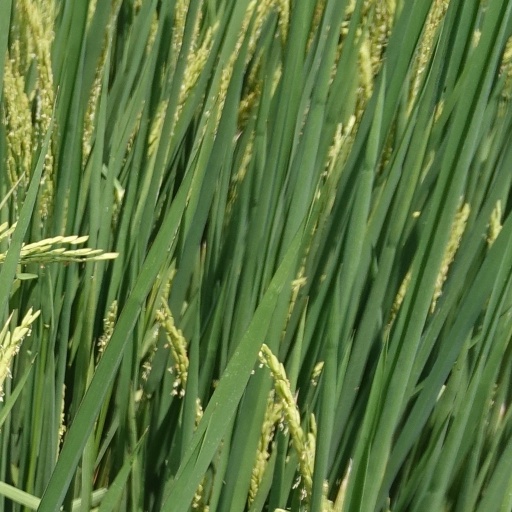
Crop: rice